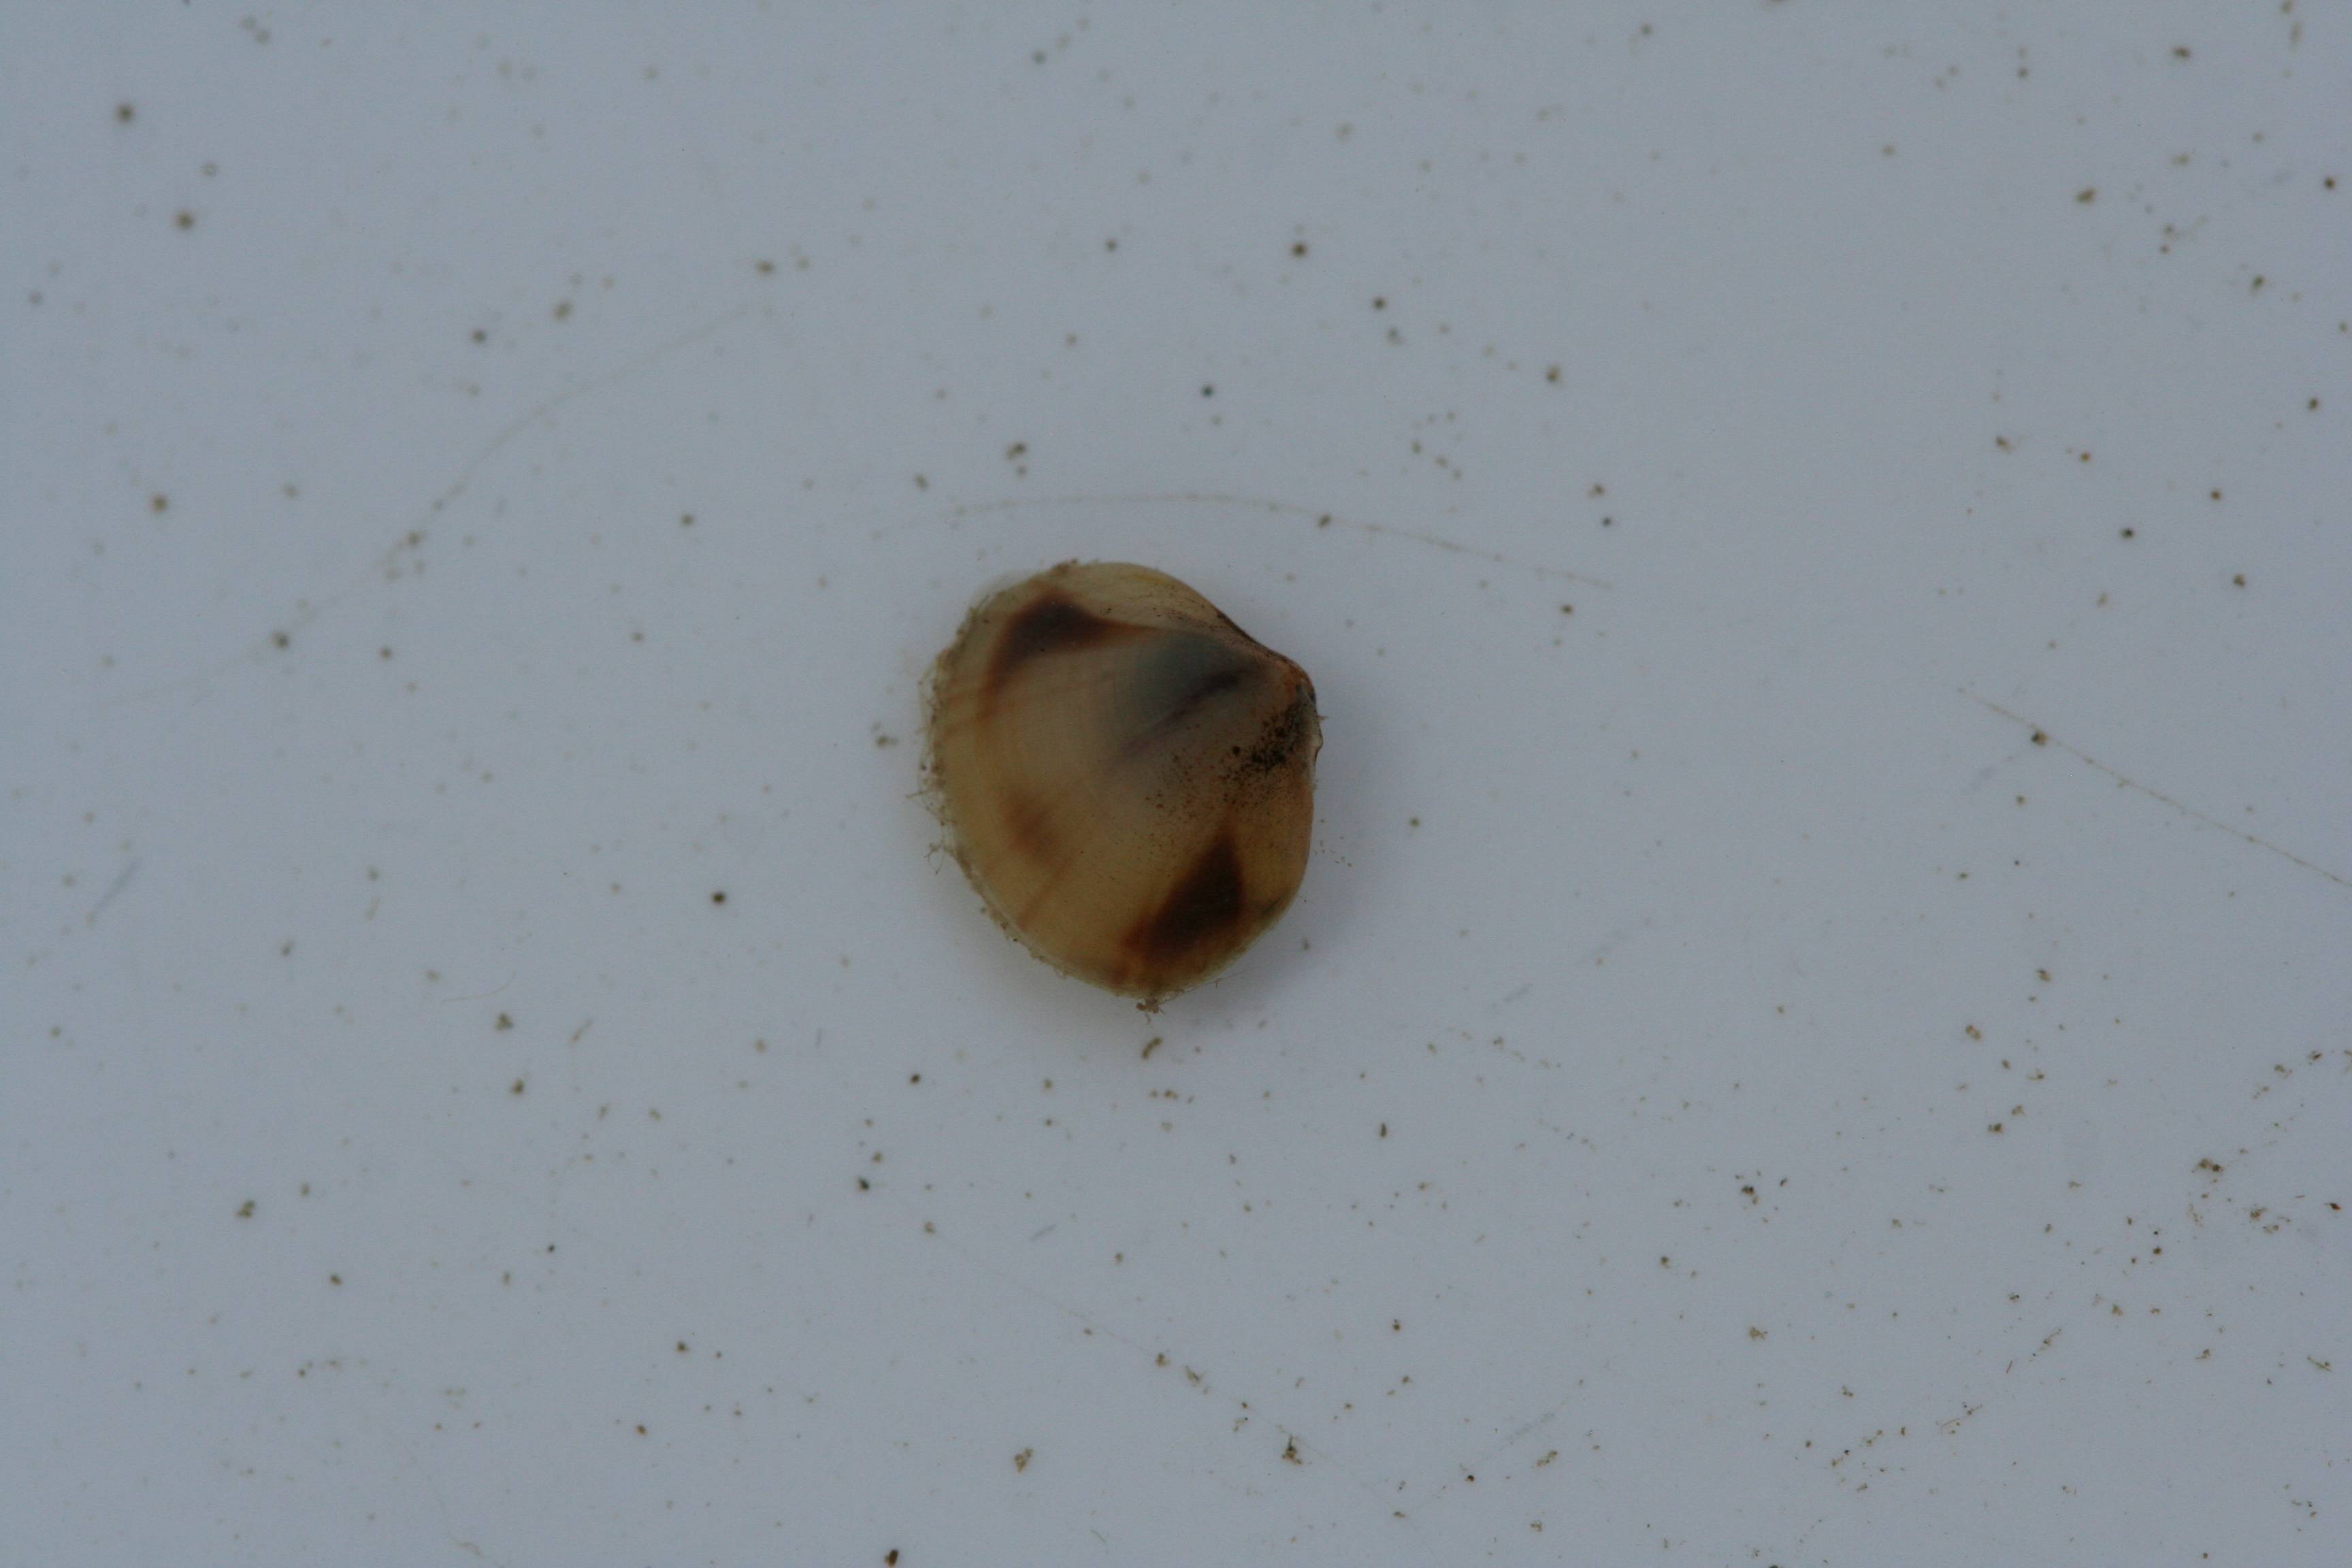
Macroinvertebrate group: snails_clams_mussels